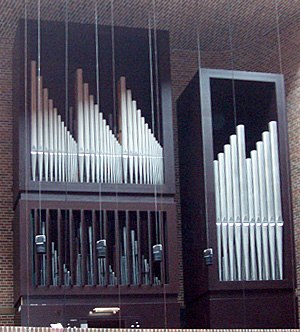
Marcussen & Søn
Orgelet i Ravnsbjergkirken ved Århus, 1976
Ravnsbjergkirken - orglet, Ravnsbjerg Sogn, Århus, Denmark
"Marcussen & Søn er et dansk orgelbyggeri hjemmehørende i Åbenrå, grundlagt 1806 af Jürgen Marcussen i Vester Sottrup vest for Sønderborg. Han blev 1806 gift med Anna Maria Andresen. Sit første værksted havde han hos svigerfaderen, som var snedker i Lundsgaardsmark vest for V. Sottrup. Senere flyttede han orgelbyggerværkstedet til ""Lindely"" i V. Sottrup. 1818 blev det første store pibeorgel fremstillet. I 1826 fik Marcussen Andreas Reuter som medindehaver, og firmaet byggede under navnet «Marcussen og Reuter» orglet i Christiansborg Slotskirke.